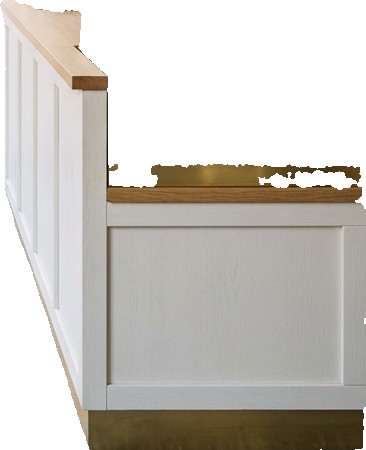
Surface category: worktop